Wang Jie (beach volleyball)

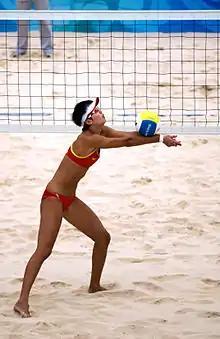
Wang at the 2008 Summer Olympics

Wang Jie (born 4 December 1983) is a Chinese former beach volleyball player. Along with Tian Jia, she won the silver medal at the women's beach volleyball competition of the 2008 Summer Olympics.